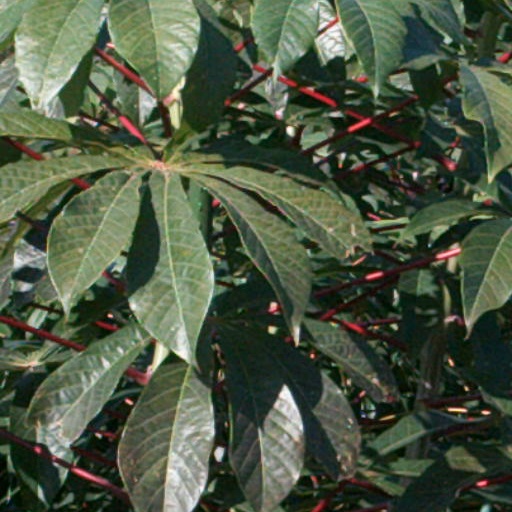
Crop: cassava